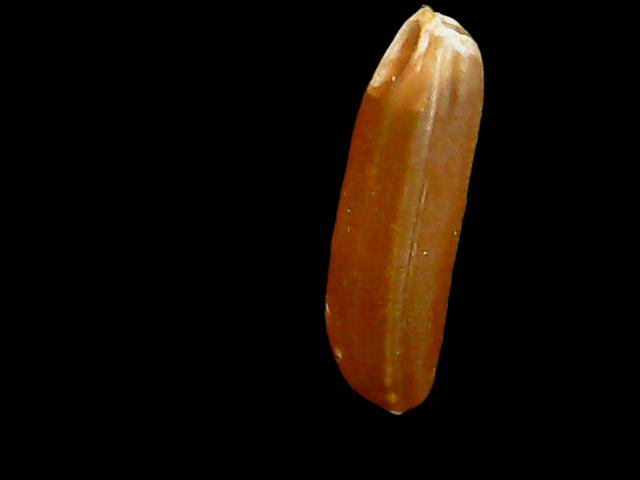
Rice variety: Binadhan20